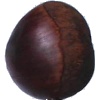
Label: chestnut